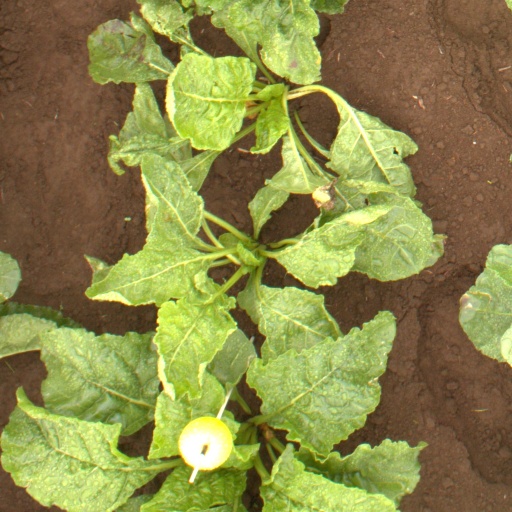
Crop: sugar beet